St. Aloysius Gonzaga Secondary School

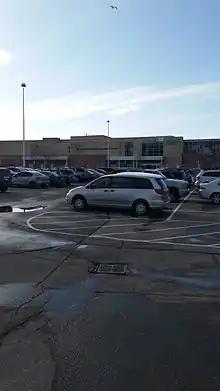
St. Aloysius Gonzaga Secondary School from parking lot

Gonzaga is part of Erin Meadows Multi-use Complex, a partnership between the City of Mississauga, the Mississauga Library System, and the school board. The advanced-concept building includes a substantial library and a community centre complete with swimming pool. Students are able to access the community library and can use the community centre facilities as part of their program.